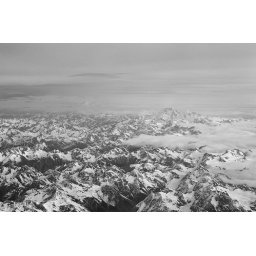
The view from the plane flying into Christchurch. Mt Cook is clearly visible above the cloud band. Best viewed large.